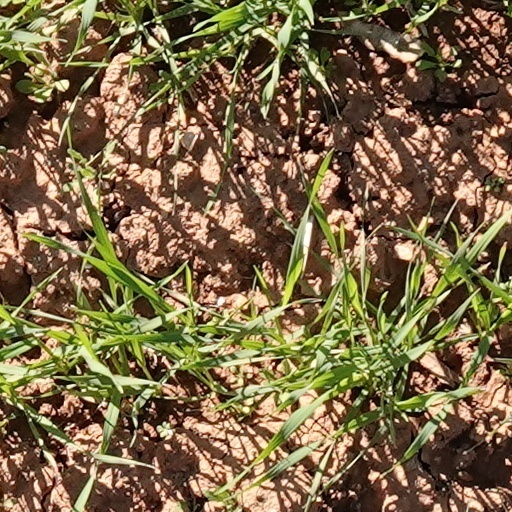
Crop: wheat